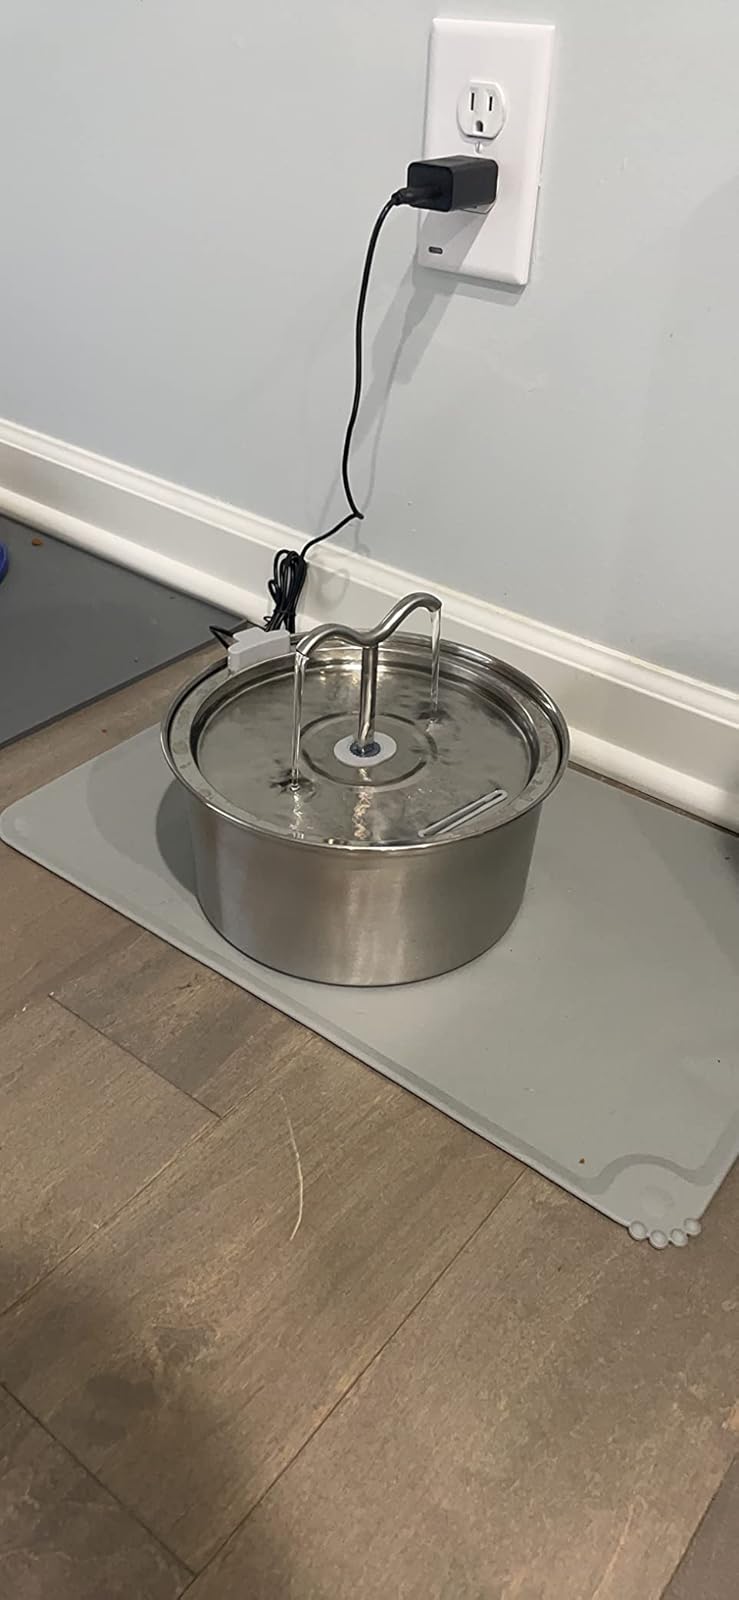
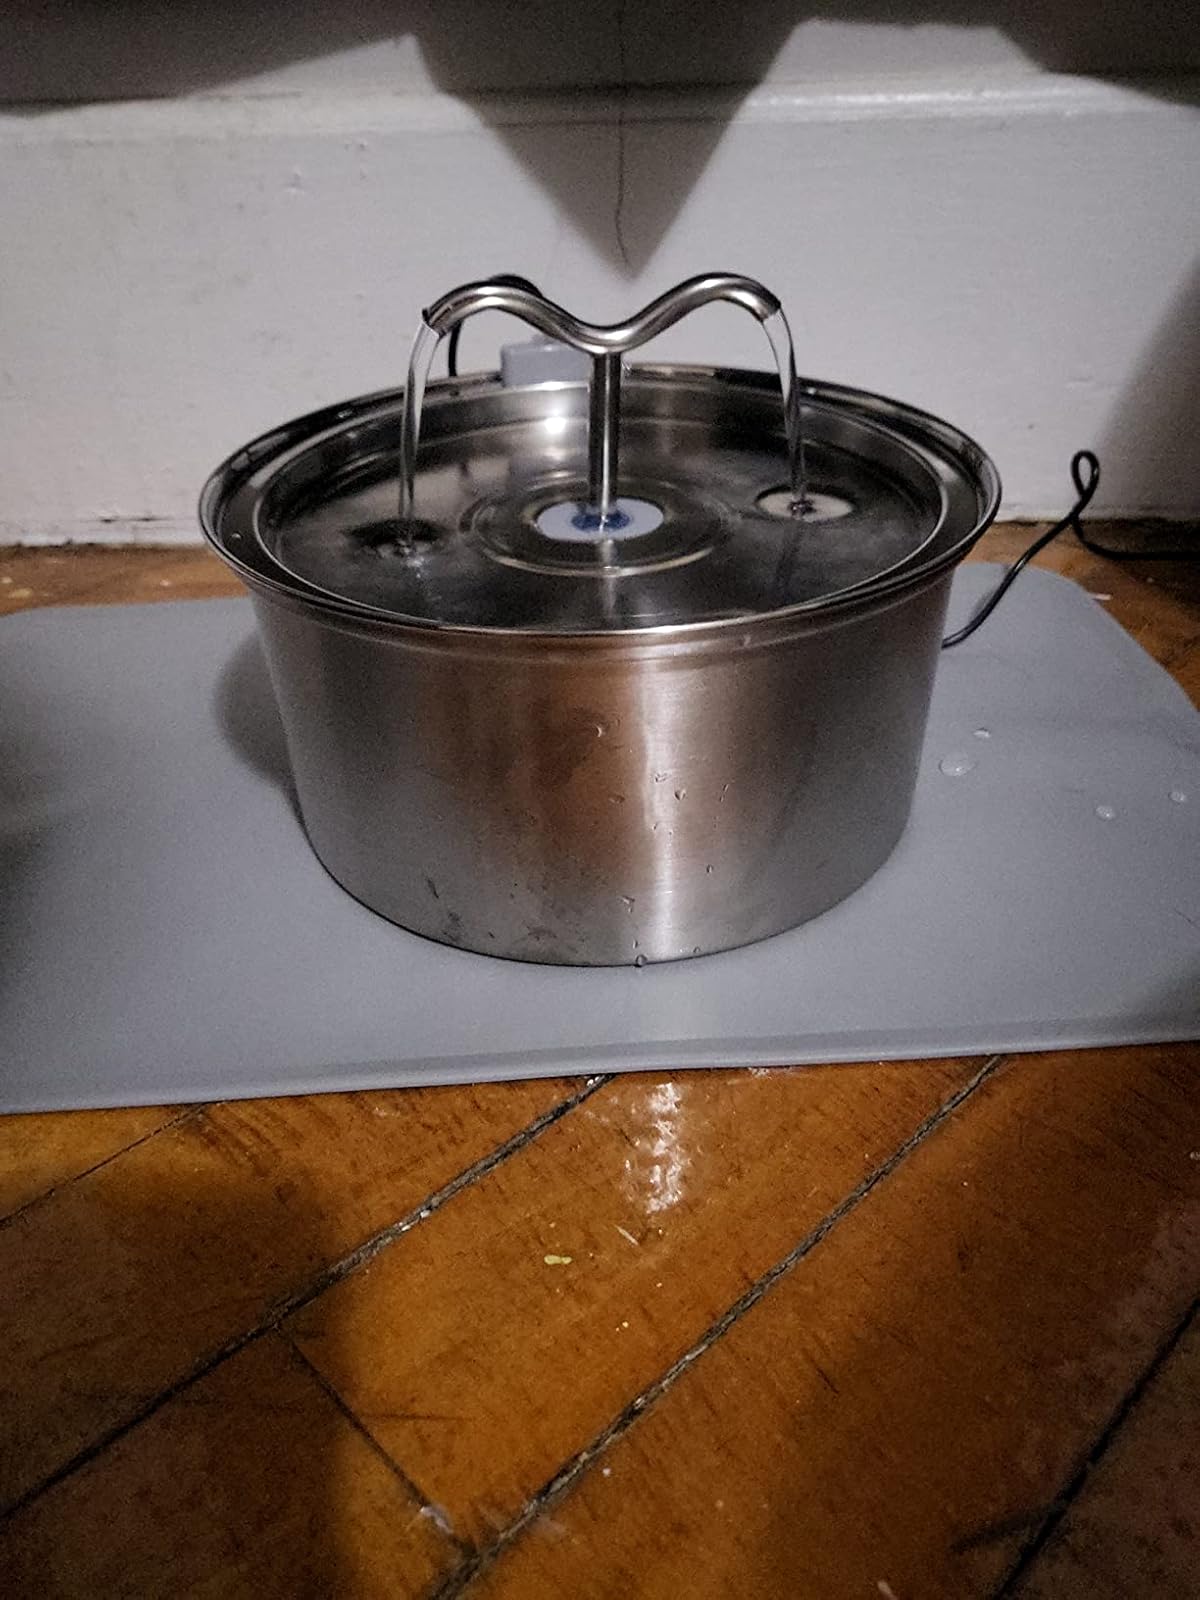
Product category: items_bowl
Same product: yes